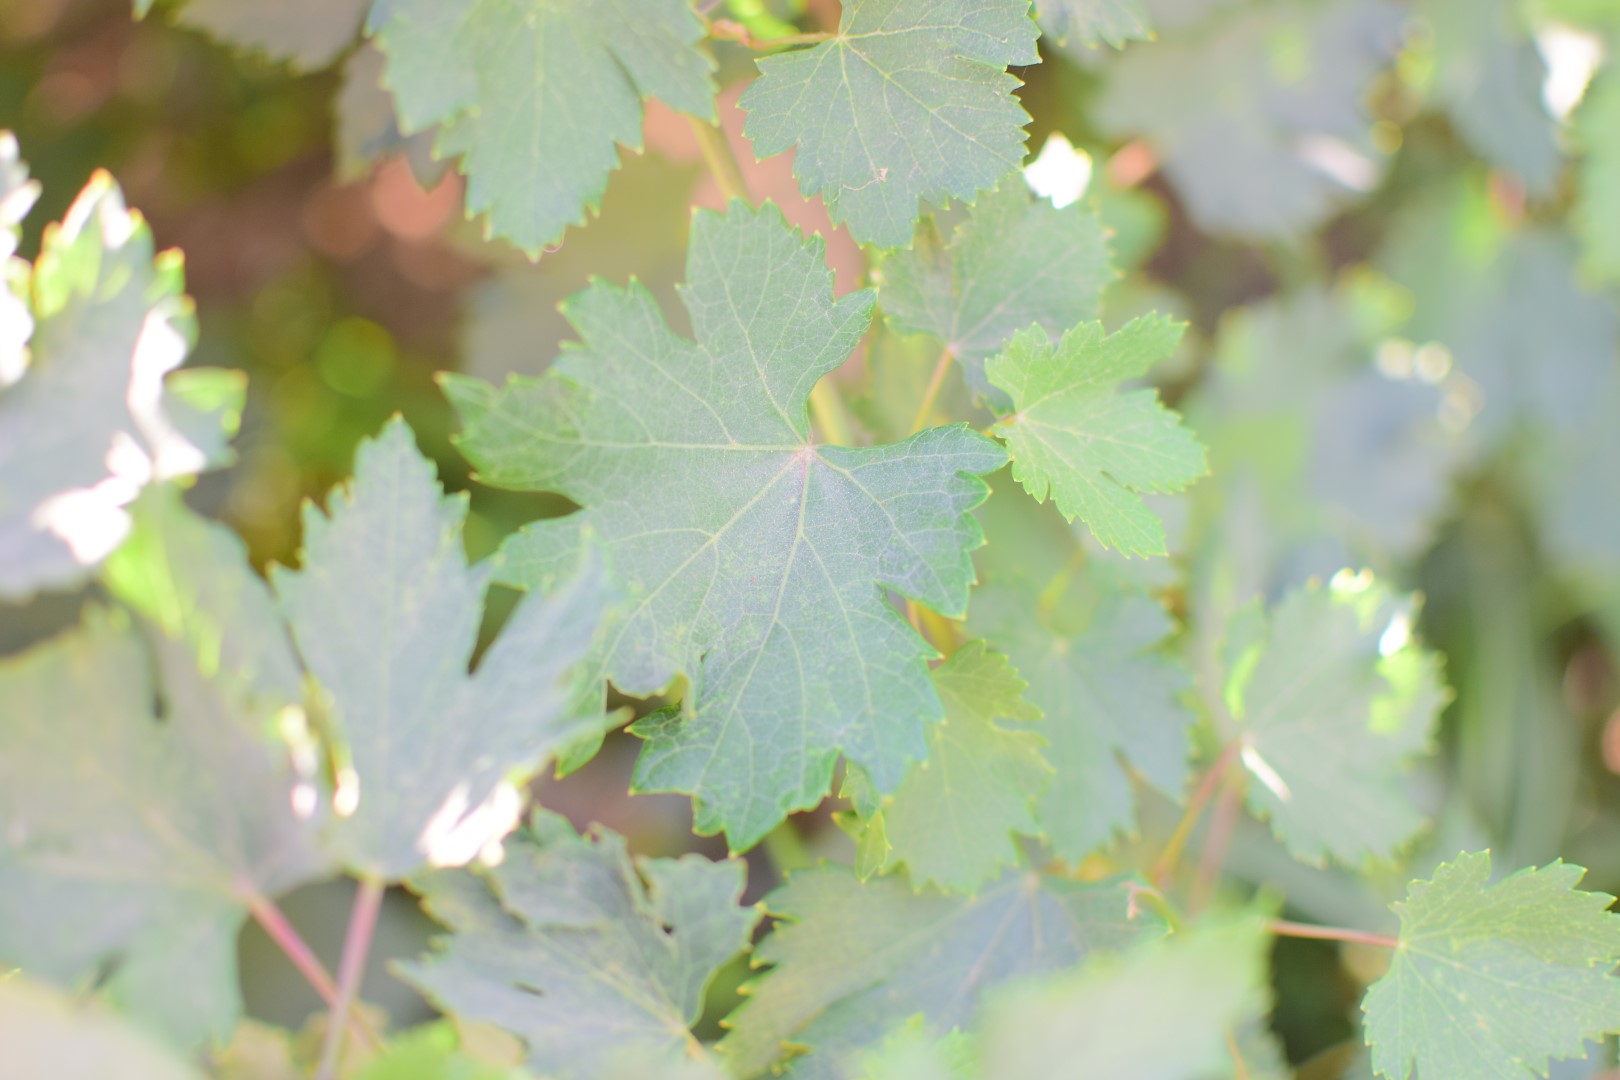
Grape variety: Halawani